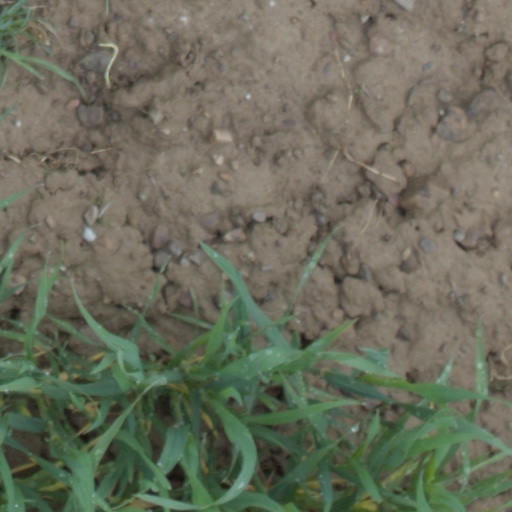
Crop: wheat